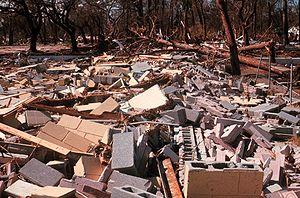
L'ouragan Camille est un ouragan de catégorie 5 qui a frappé la région de la côte du Golfe du Mississippi, de l'Alabama et de la Louisiane aux États-Unis le 17 et 18 août 1969.